John P. Healey

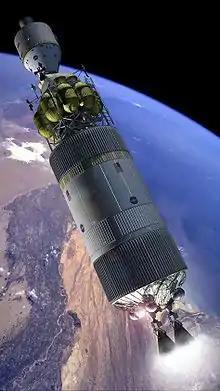
Orion CM docked with LSAM in orbit

Healey left Rockwell to manage a military aircraft program taking the Fairchild-Republic A-10 Thunderbolt II, a close air support (CAS) aircraft, from prototype to production. Selected by the Air Force over its rival from Northrop, the YA-9, in January 1973, the first production A-10 flew in October 1975 and deliveries to operational units commenced within 6 months.